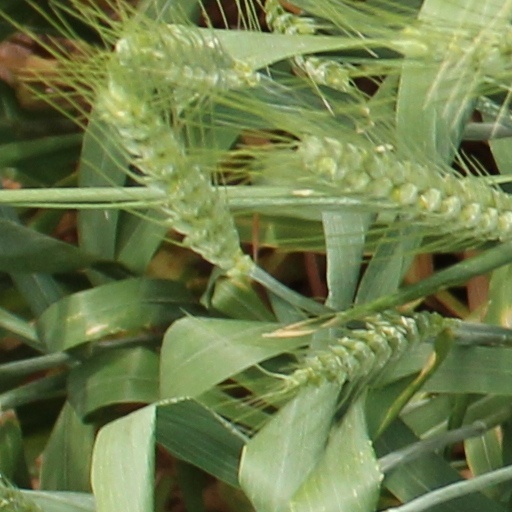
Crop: wheat